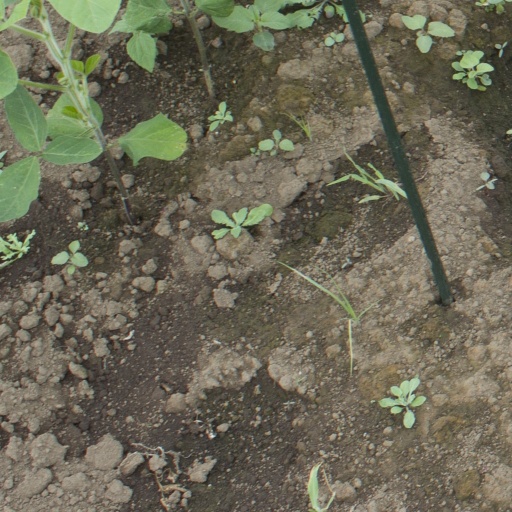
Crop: soybean